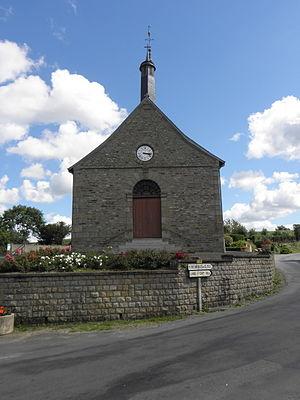
Église Saint-Martin de Vendel (35). Façade occidentale.
Vendel est une ancienne commune française située dans le département d'Ille-et-Vilaine en région Bretagne, peuplée de 393 habitants. Le 1ᵉʳ janvier 2019, elle a fusionné avec Saint-Georges-de-Chesné, Saint-Jean-sur-Couesnon et Saint-Marc-sur-Couesnon pour former la commune de Rives-du-Couesnon.